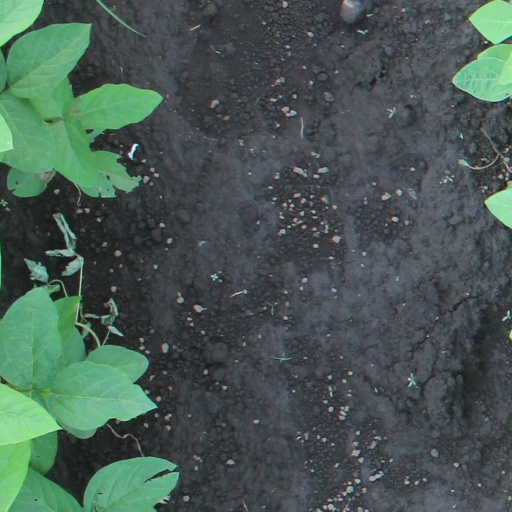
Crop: soybean